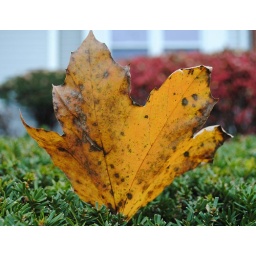
I noticed this one leaf standing in a bush while I was sitting in my car.